Alanis Morissette

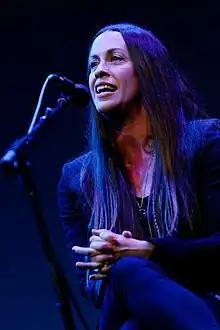
Morissette performing at Espacio Movistar 8 in Barcelona, 2013

On August 21, 2012, Morissette was inducted into the Guitar Center RockWalk in Hollywood. She received the UCLA Spring Sing's George and Ira Gershwin Award on May 16, 2014, at Pauley Pavilion. On her website starting in summer 2014, in celebration of her fortieth birthday, the LP record for her song "Big Sur" was offered for sale, which was previously available on the Target edition of her 2012 album, "Havoc and Bright Lights". July 25, 2014, was the start of the ten-show Intimate and Acoustic tour. In 2015, she was named to the Canadian Music Hall of Fame.